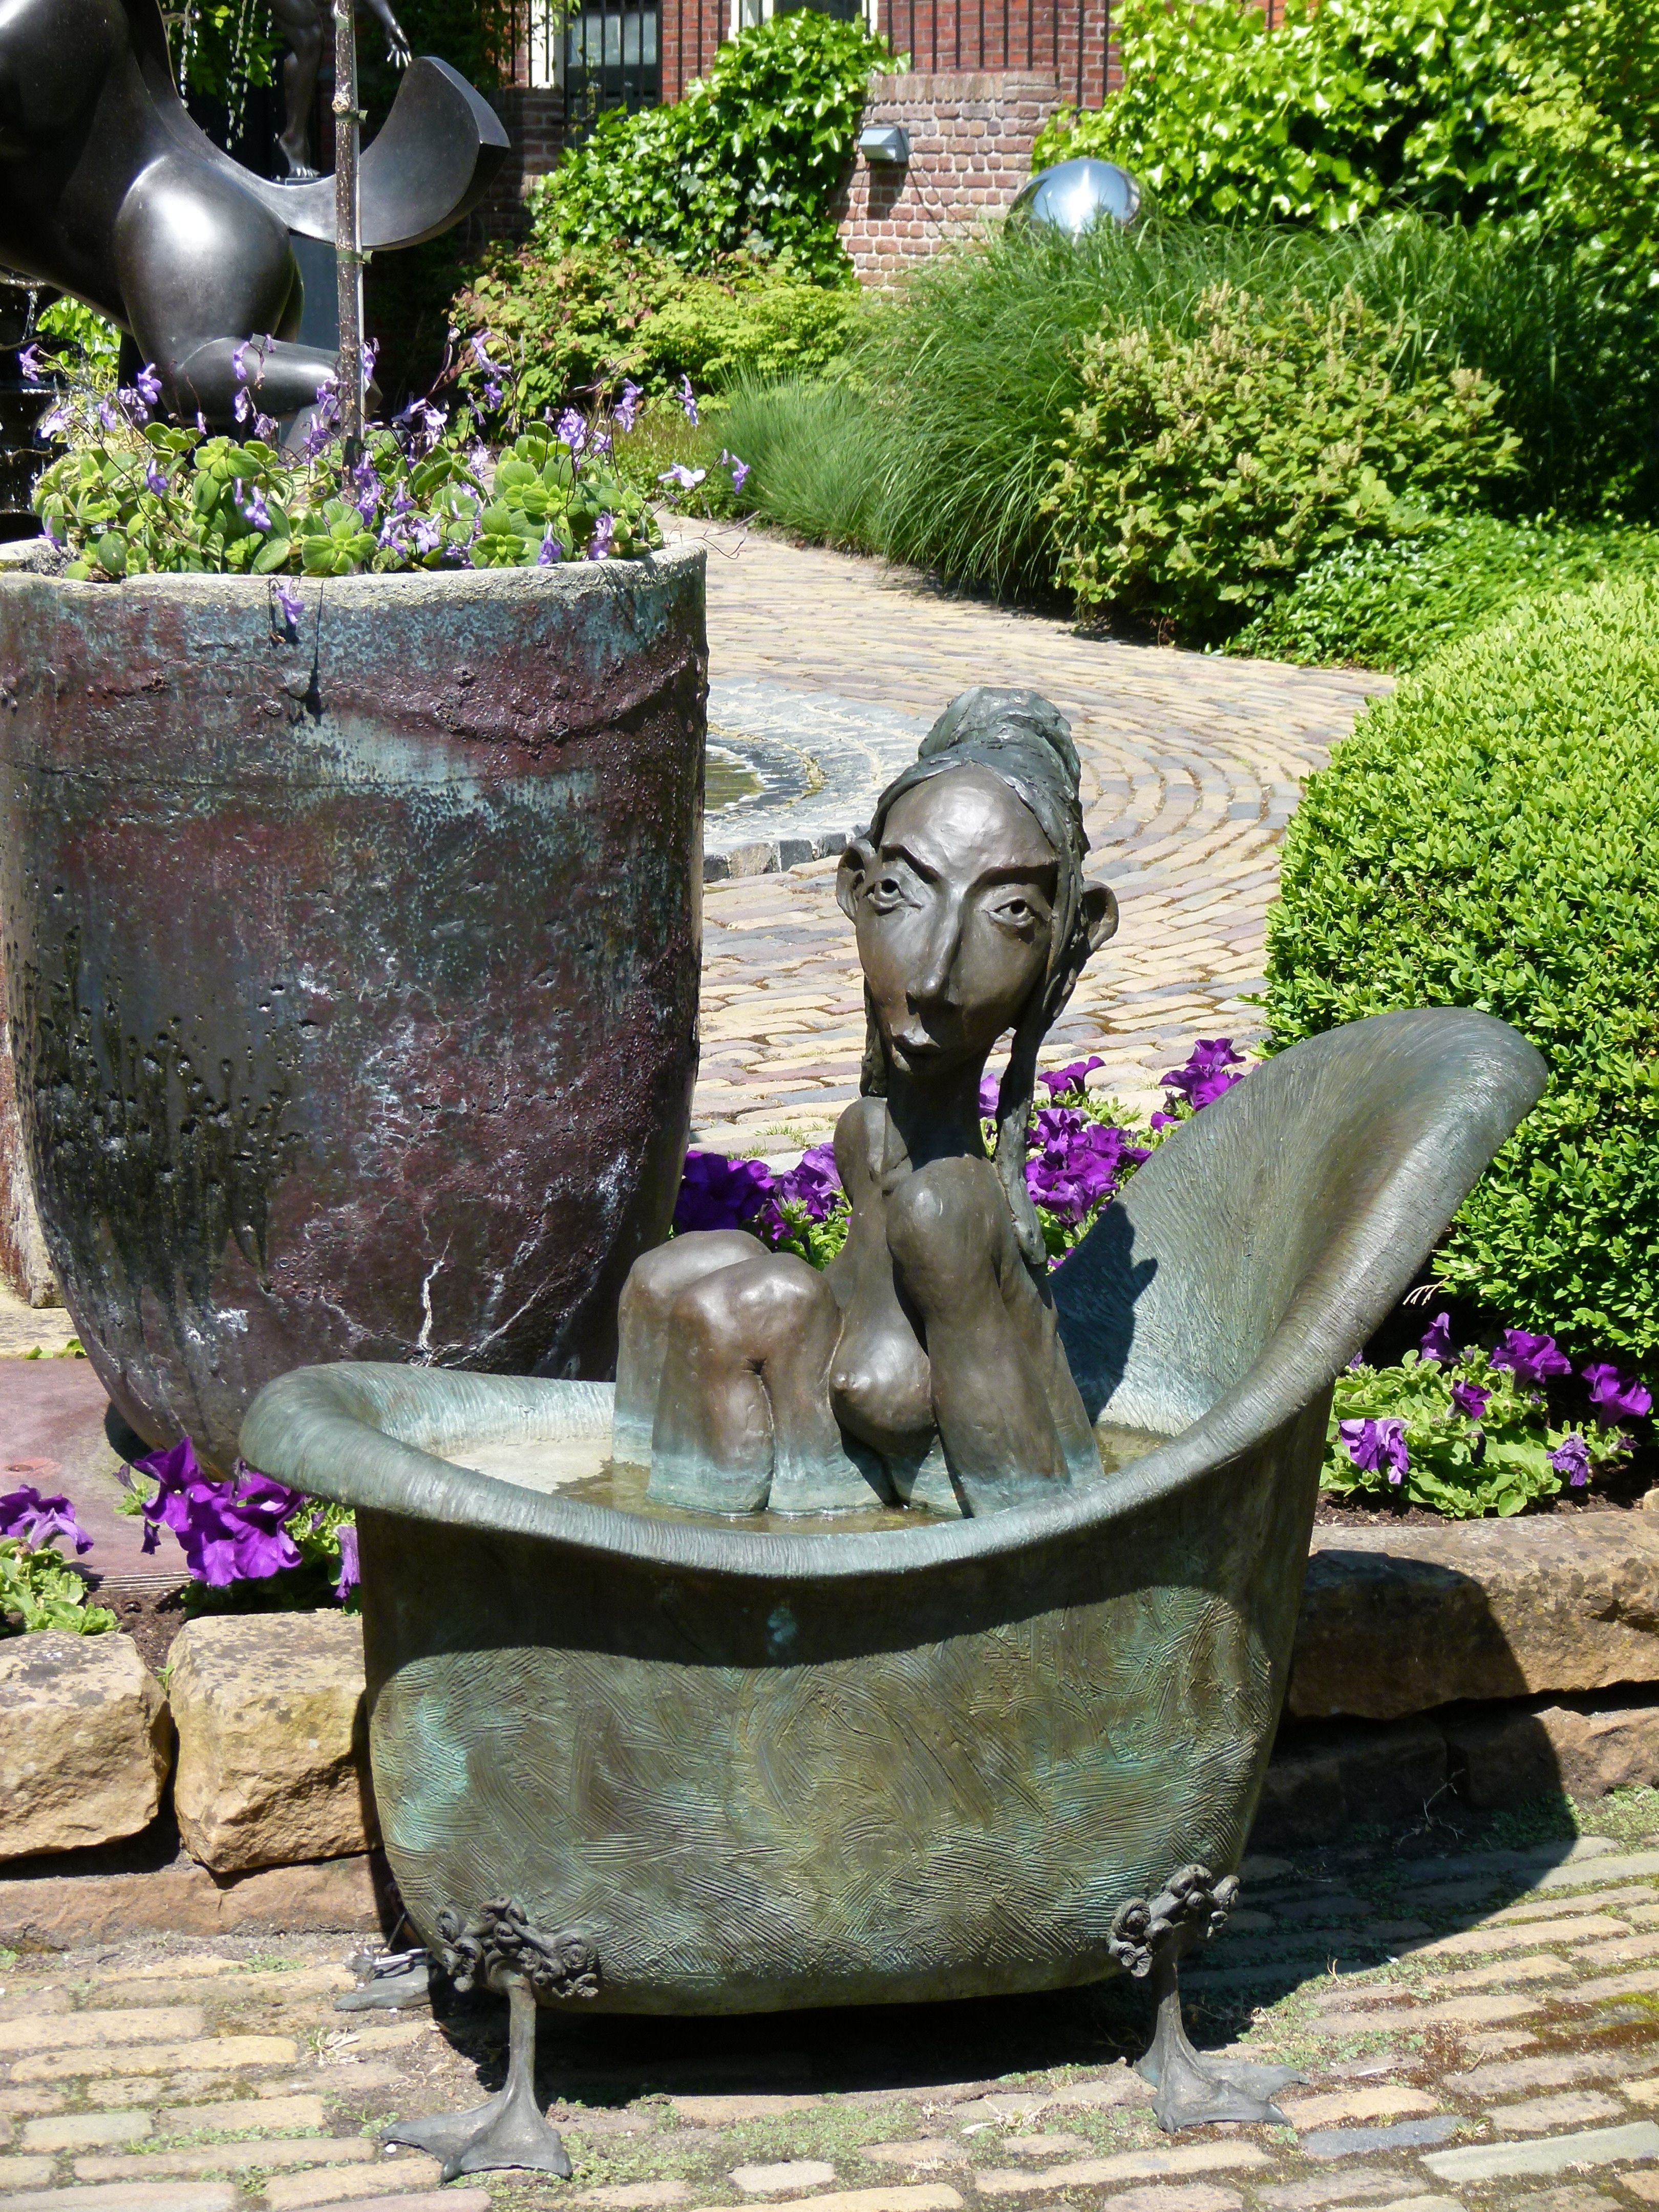
flower, statue, metal, backyard, garden, artwork, sculpture, art, figure, fountain, yard, water feature, bathers, bronze statue